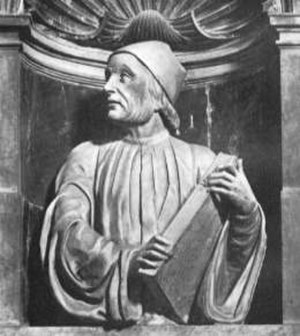
Filosofiens historie / Vestlig filosofi / Renæssancens filosofi
Marsilio Ficino i Firenzes domkirke
Filosofiens historie starter i Grækenland i det 6. århundrede f.Kr. med Thales som den første filosof og går frem til nutiden. Hvordan filosofiens historie skal beskrives er en stående filosofisk diskussion der bl.a. kan behandles ud fra et historiefilosofisk synpunkt. Idéhistorie er beslægtet med filosofens historie men opfattes typisk som mere bredt orienteret. Filosofihistorie kan orienteres på flere måder